Quran

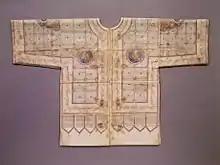
Talismanic tunic, North India-Deccan, Metropolitan Museum

Quranic studies state that, in the historical context, the content of the Quran is related to Rabbinic, Jewish-Christian, Syriac Christian and Hellenic literature, as well as pre-Islamic Arabia.